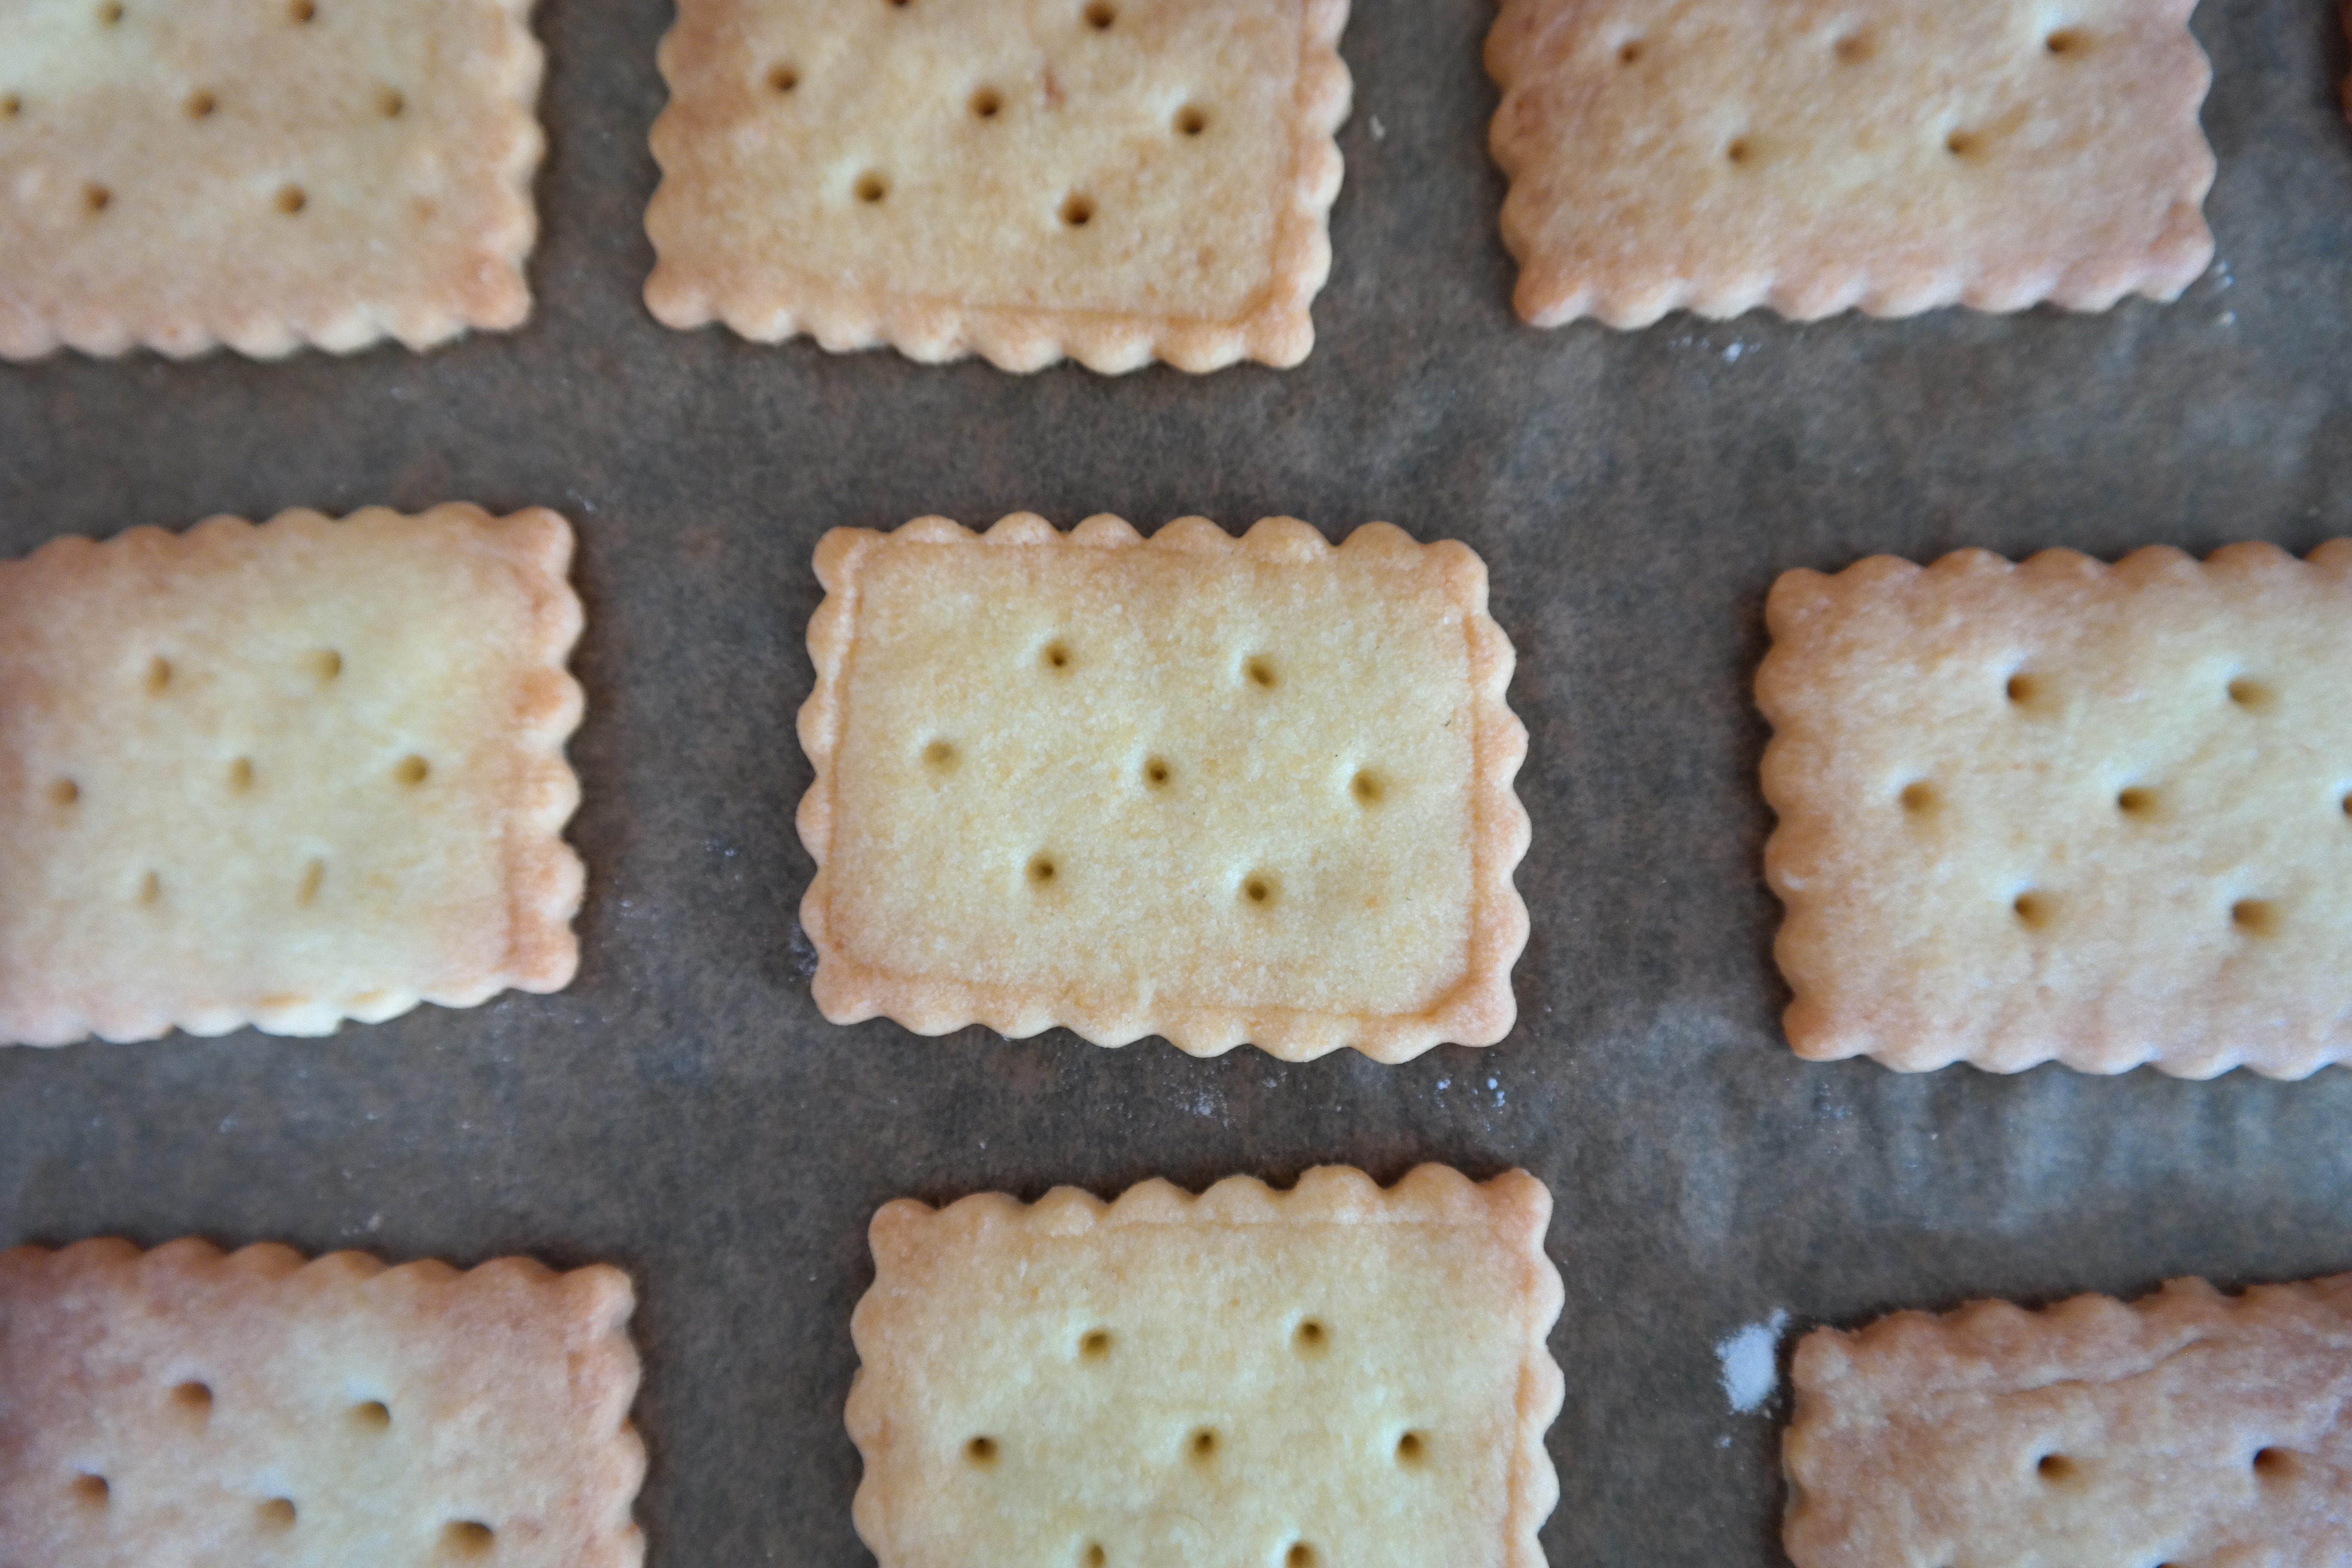
meal, food, produce, breakfast, baking, biscuit, cookie, dessert, bake, cookies, baked goods, traditionally, small cakes, springerle, snack food, cookies and crackers, holiday pastries, aniseed biscuits, springerli